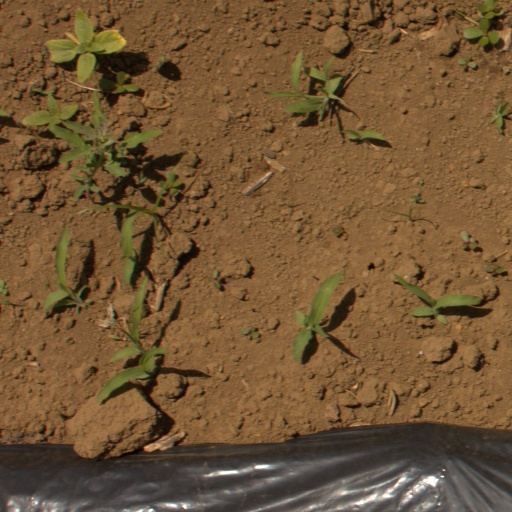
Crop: Jerusalem artichoke